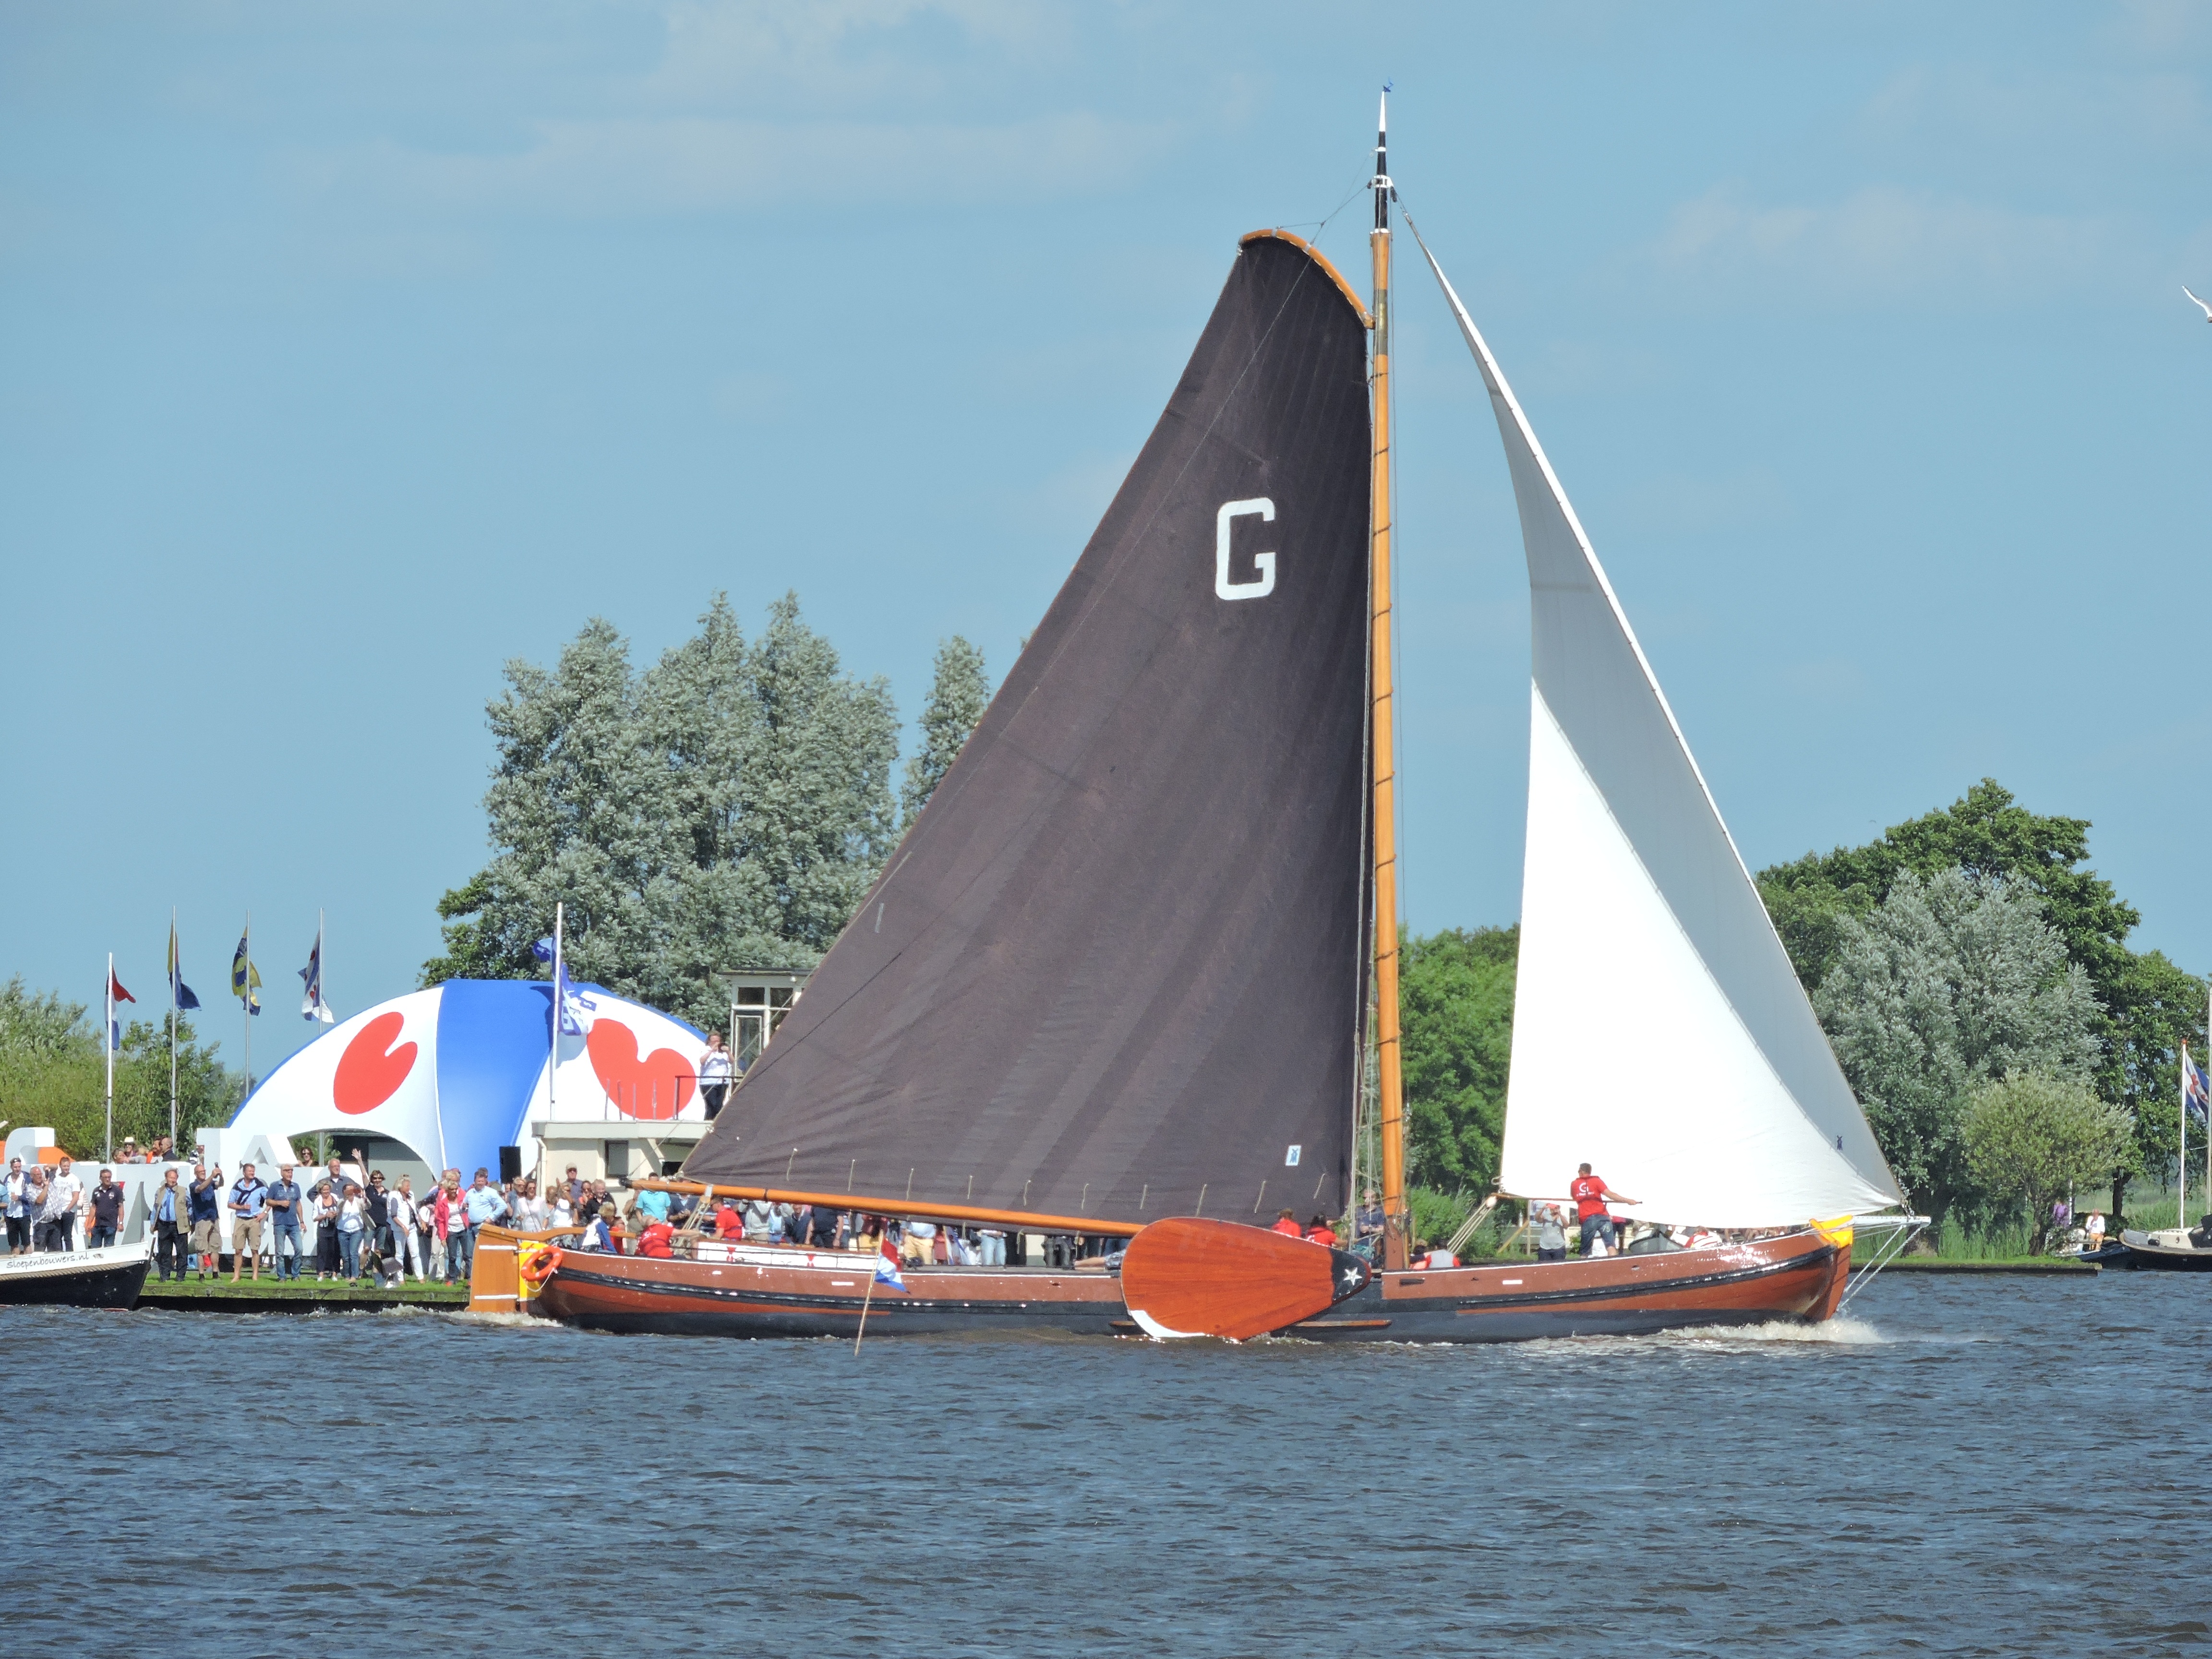
boat, ship, recreation, vehicle, mast, sailing, sailboat, sports, boating, sail, watercraft, schooner, sailing boat, aquatics, friesland, sailing ship, dinghy, yacht racing, skiff, windsports, dinghy sailing, keelboat, sailboat racing, lugger, skutsjesilen